Tekno (toy manufacturer)

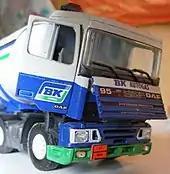
Details of a Tekno DAF 95 cab

Some Tekno cars were marketed in the United States by Kayeff, Inc. of Arcadia, California in blister packages. Unlike Lonestar Toys sold in the U.S. by Physio-Chem, which did not advertise the Lonestar name on packaging, the Kayeff cars proudly displayed the Tekno logo on the blister and stated boldly "It's from Denmark!" with the Danish flag and crown prominently shown. The cars were more likely to be colored in more "spectra-flame"-type colors, perhaps in an attempt to compete with Mattel's Hot Wheels. One of these was reported to have sold for US$800.